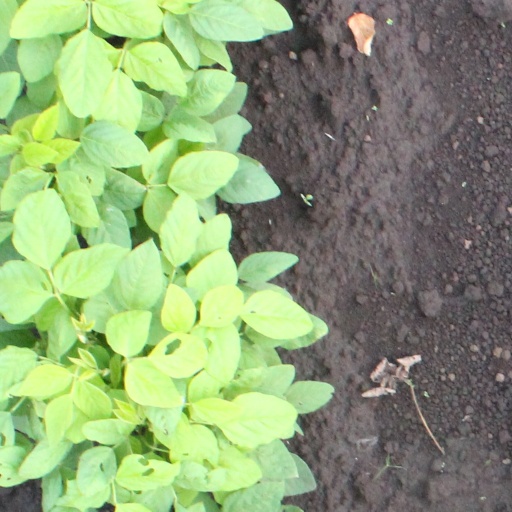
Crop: soybean